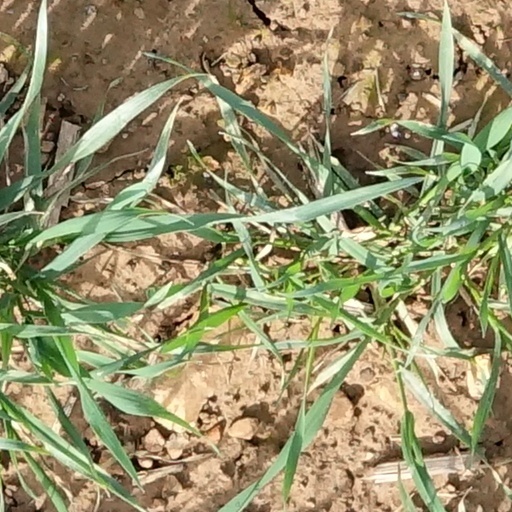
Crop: wheat